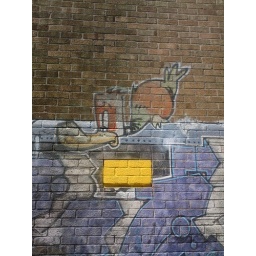
Looks like the water board has painted over it to prevent any more damage to the wall